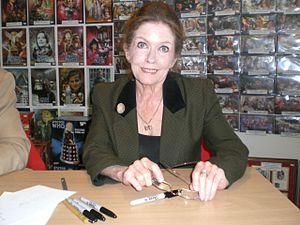
Deborah Watling, née Deborah Patricia Watling, le 2 janvier 1948 à Loughton, et morte le 21 juillet 2017 à Thorpe-le-Soken, est une actrice britannique ayant tourné dans de nombreuses séries télévisées.